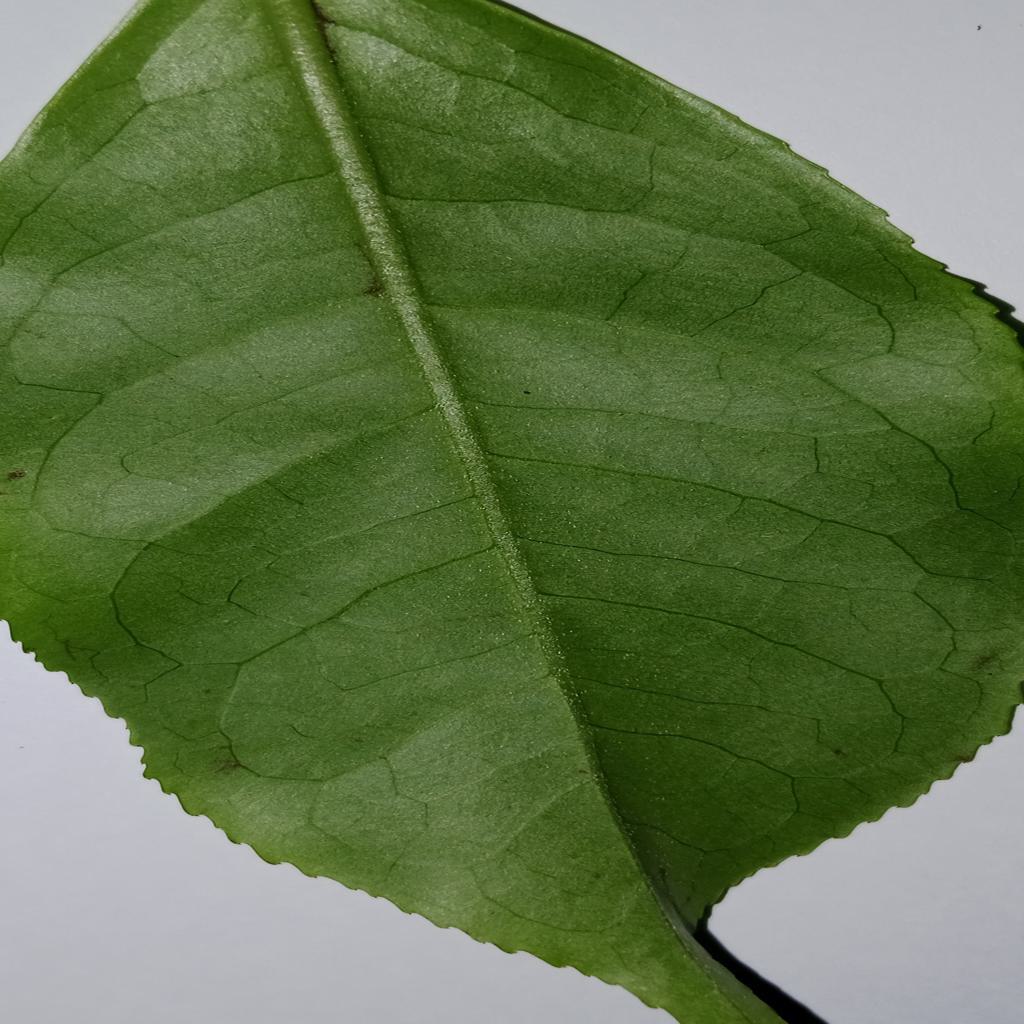
Label: Healthy